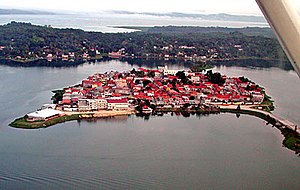
Flores (Guatemala)
Flores
Flores er hovedstaden i provinsen Peten i Guatemala. Indbyggertallet er 13.700.